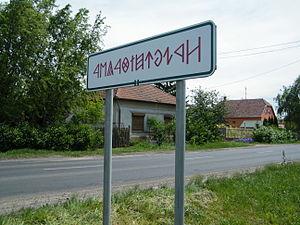
Rákóczifalva est une ville et une commune du comitat de Jász-Nagykun-Szolnok en Hongrie.